Lyceum (classical)

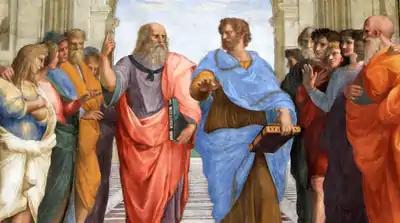
Plato and Aristotle walking and disputing. Detail from Raphael's "The School of Athens" (1509–1511)

The Lyceum was a temple in Athens dedicated to Apollo Lyceus ("Apollo the wolf-god").